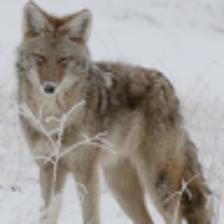
Label: NonHuman